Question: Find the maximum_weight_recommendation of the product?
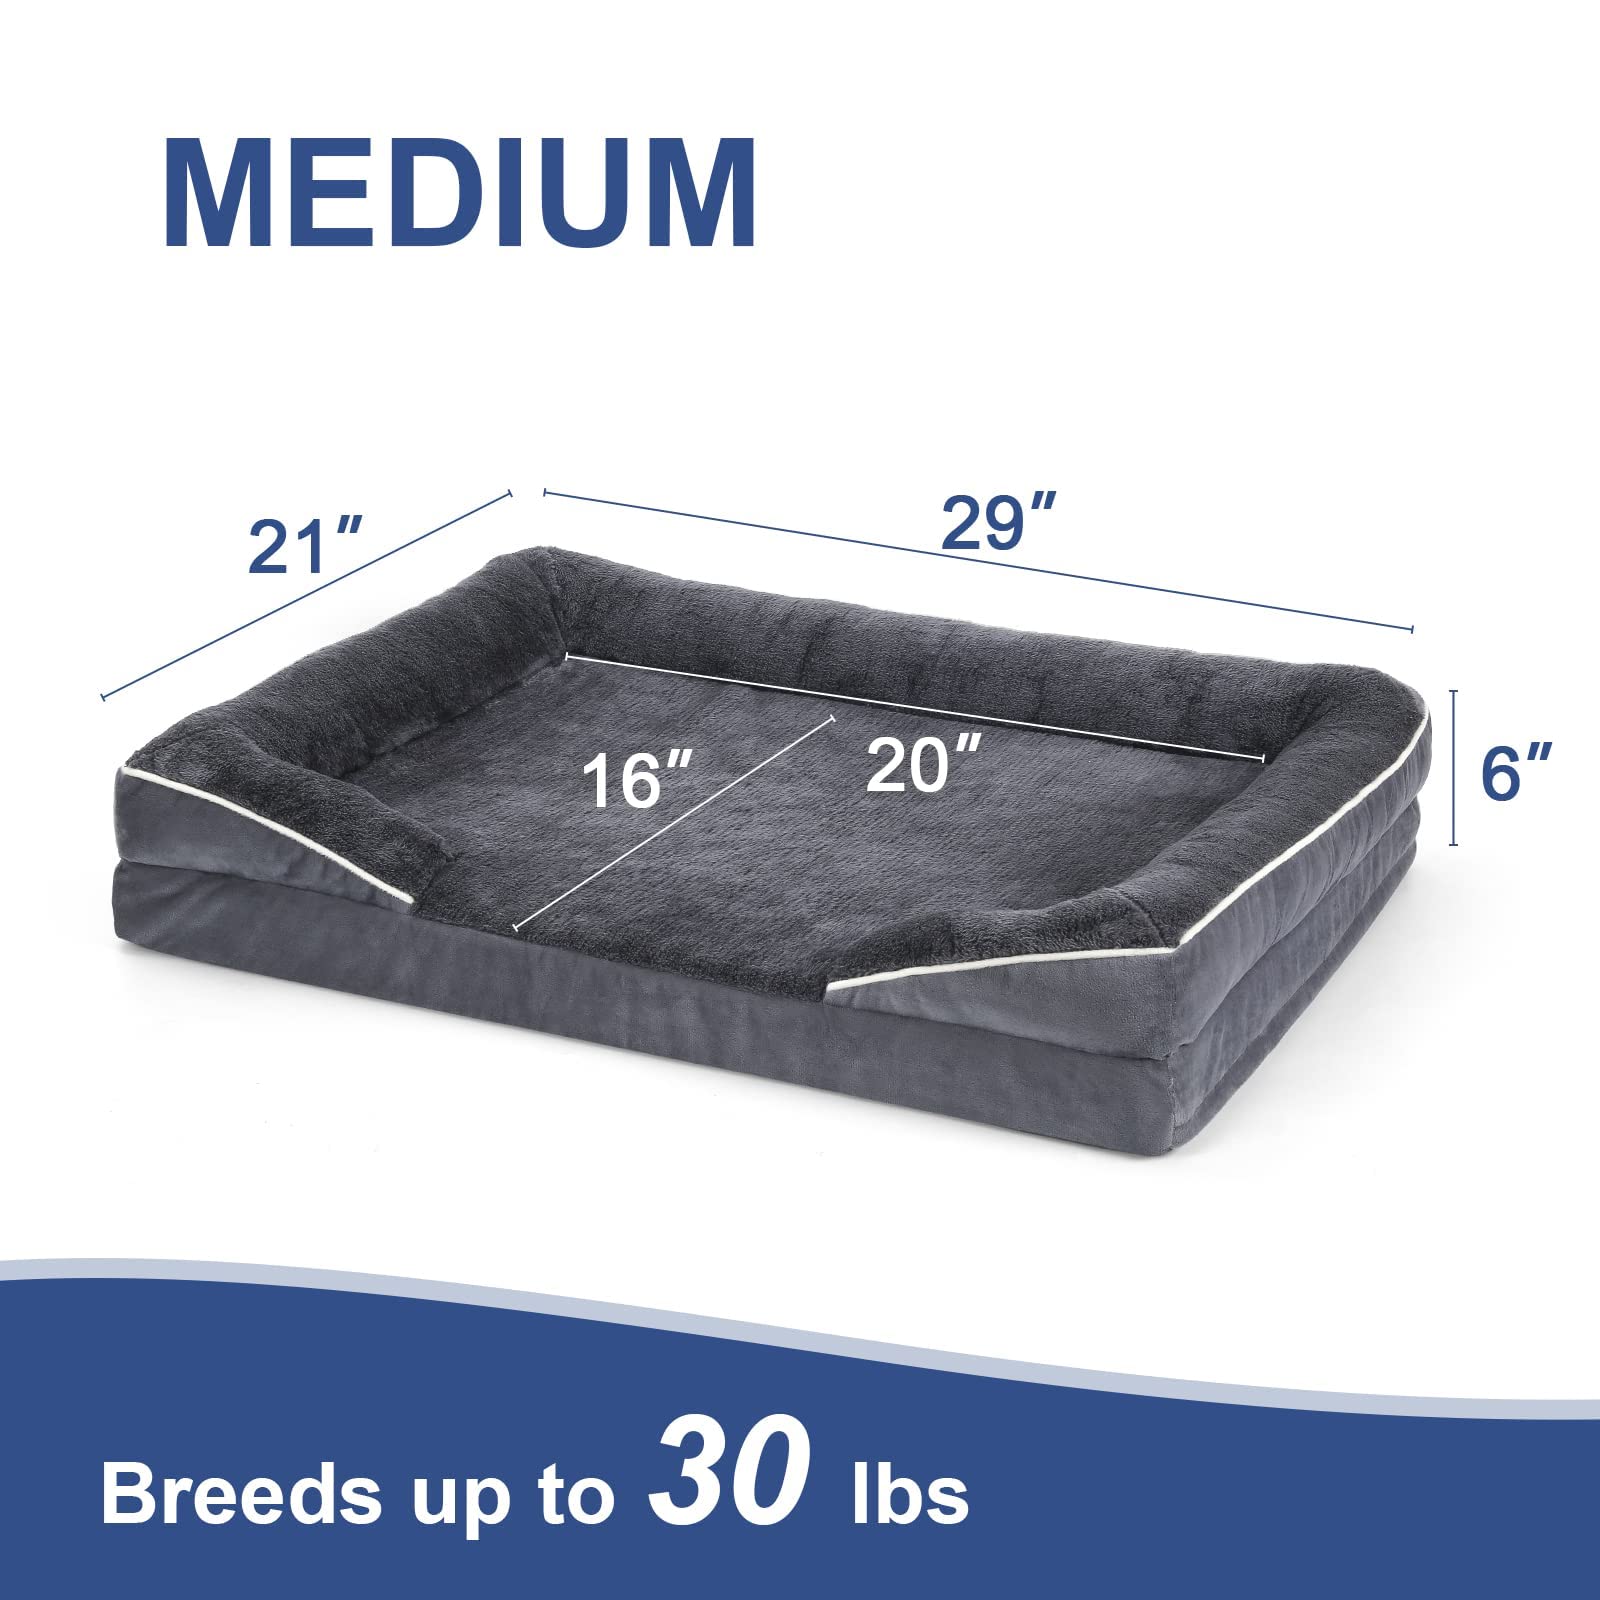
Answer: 30.0 pound